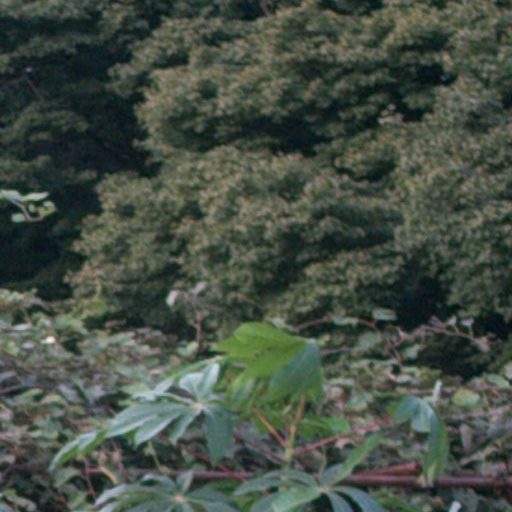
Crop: cassava